Hypersensitive response

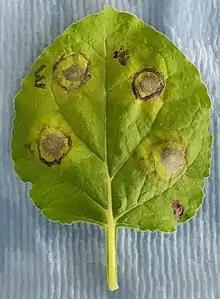
Lesions caused by the plant hypersensitive response

HR is commonly thought of as an effective defence strategy against biotrophic plant pathogens, which require living tissue to gain nutrients. In the case of necrotrophic pathogens, HR might even be beneficial to the pathogen, as they require dead plant cells to obtain nutrients. The situation becomes complicated when considering pathogens such as "Phytophthora infestans" which at the initial stages of the infection act as biotrophs but later switch to a necrotrophic lifestyle. It is proposed that in this case HR might be beneficial in the early stages of the infection but not in the later stages.